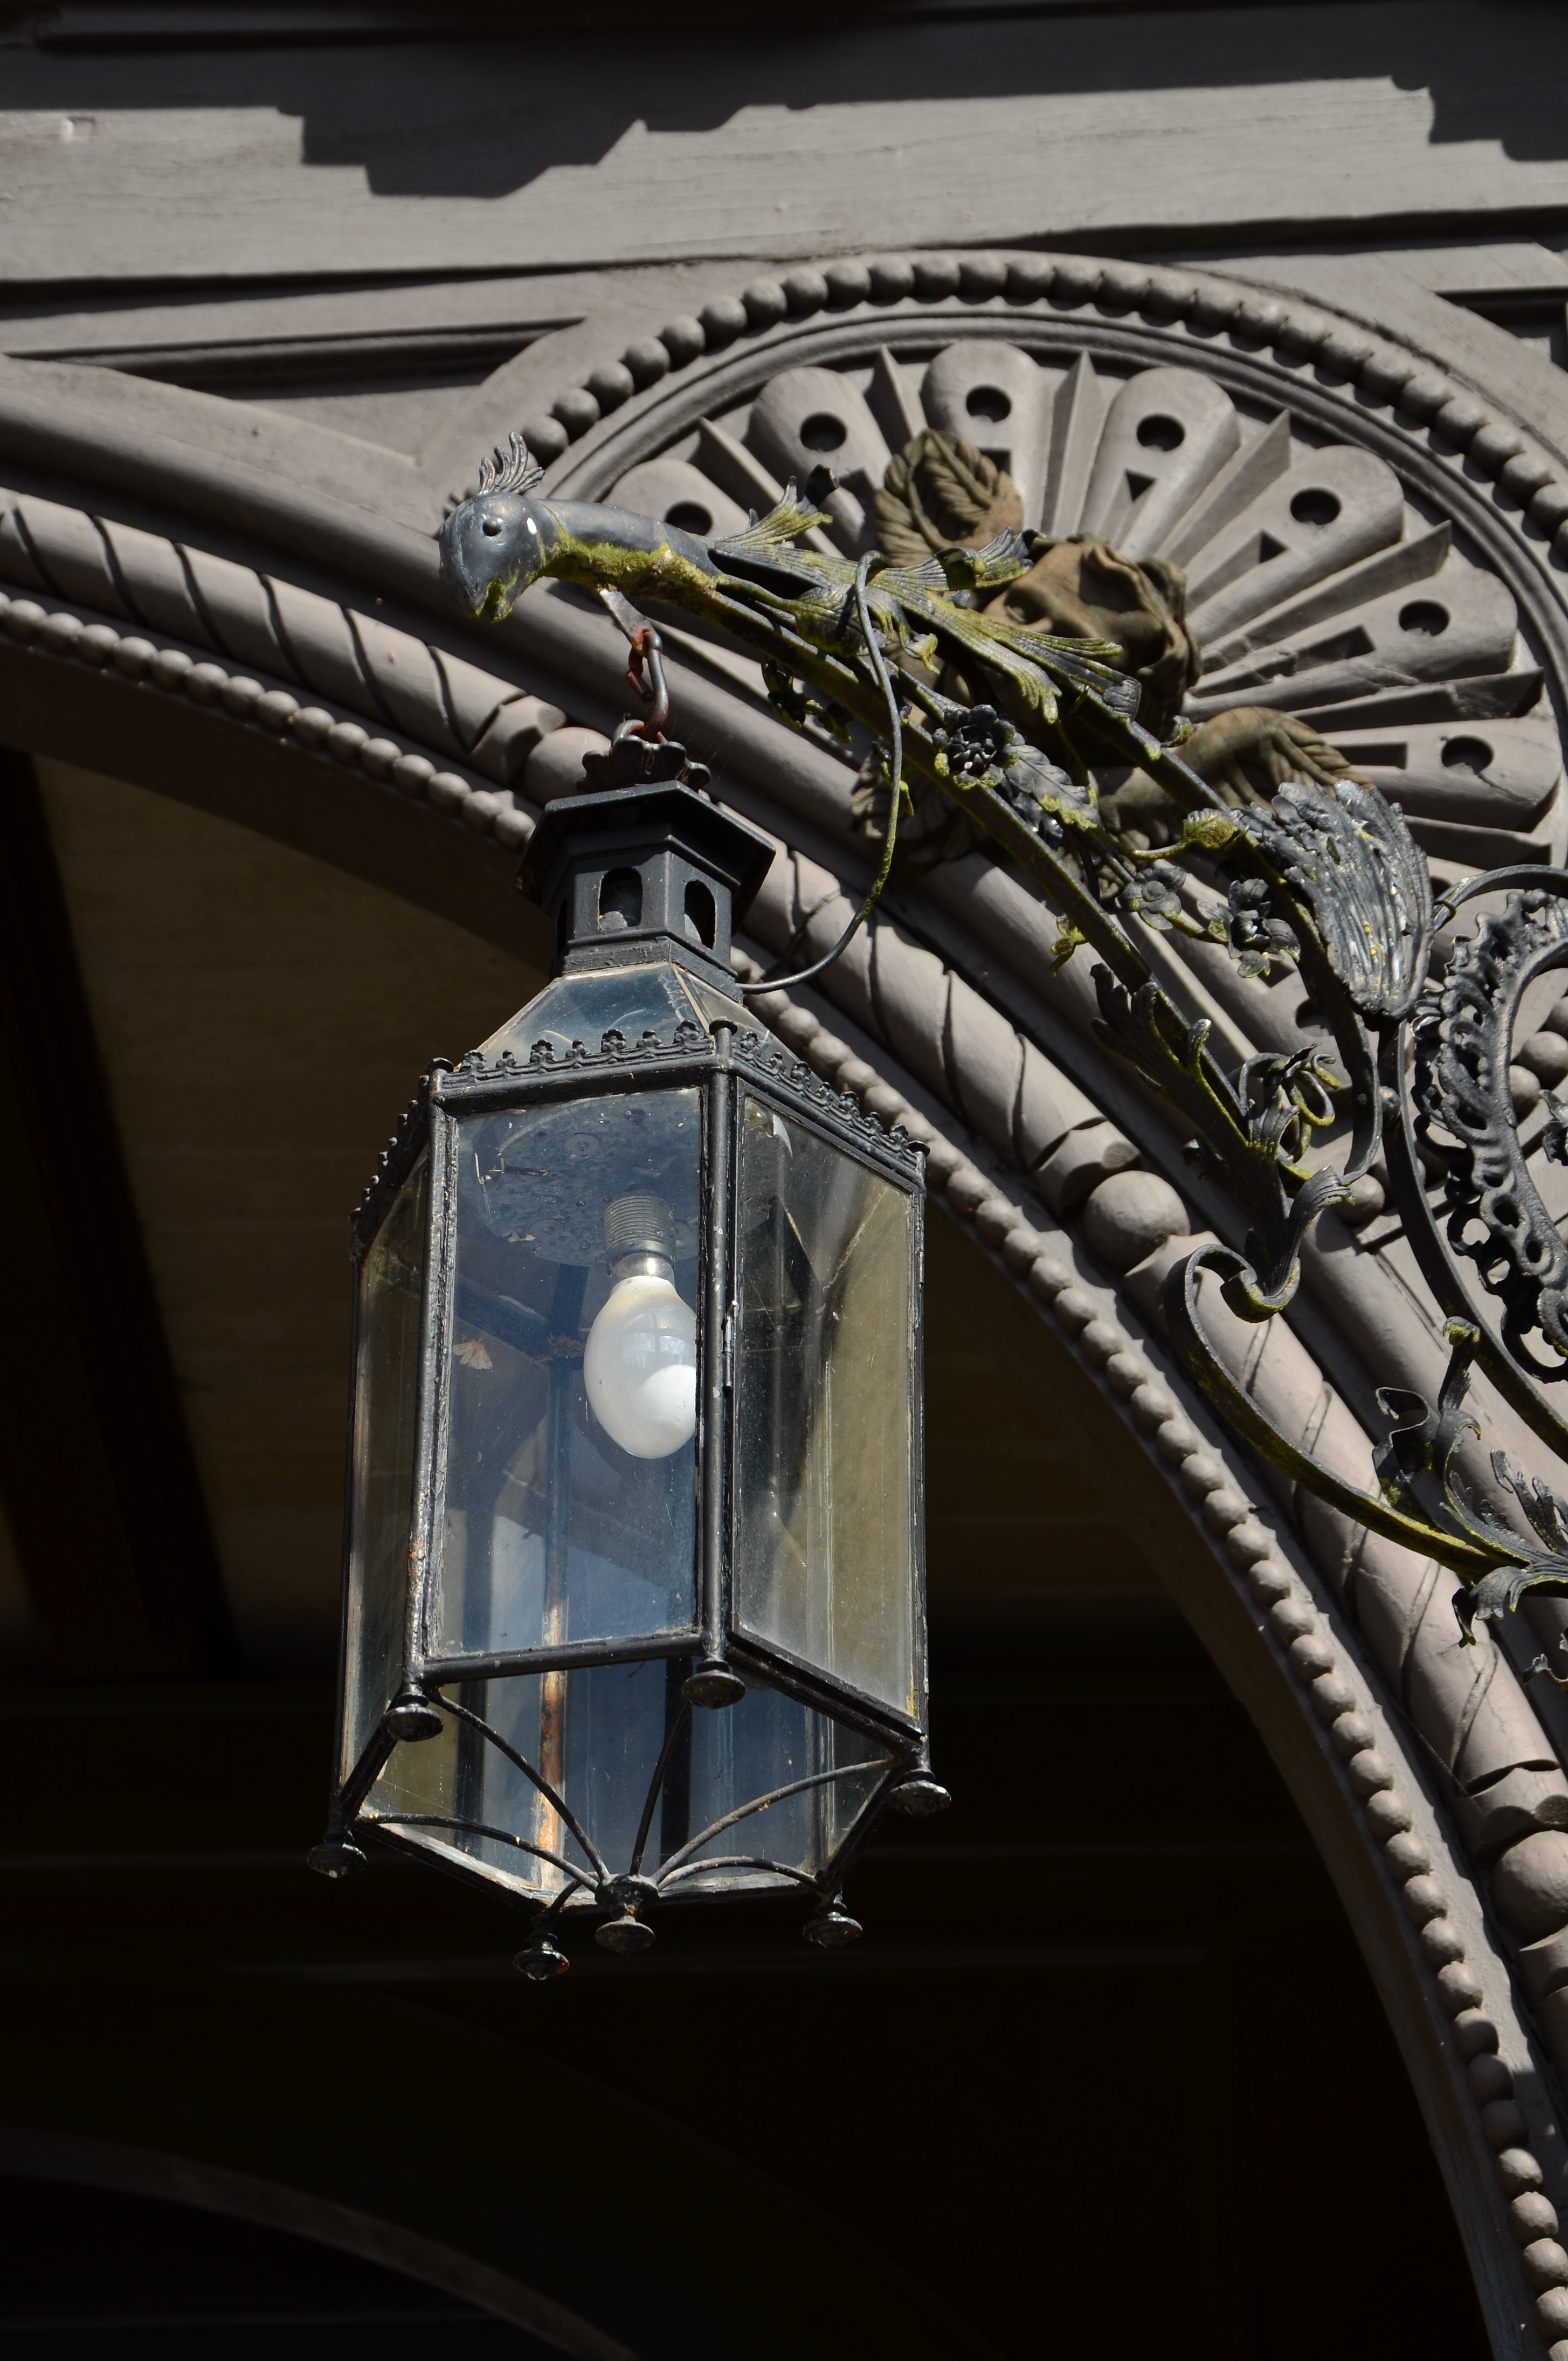
light, antique, old, lantern, vehicle, metal, ancient, lamp, lighting, ornament, sculpture, art, iron